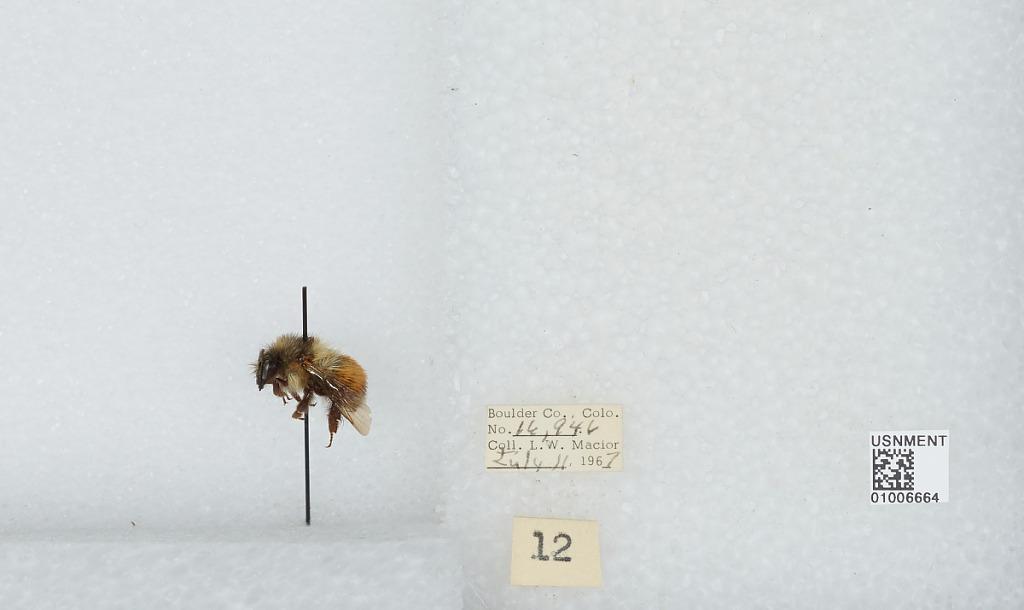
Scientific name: Bombus (Pyrobombus) melanopygus Nylander
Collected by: L. Macior
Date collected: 1967-7-11
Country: United States
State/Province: Colorado
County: Boulder
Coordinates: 40.015, -105.27